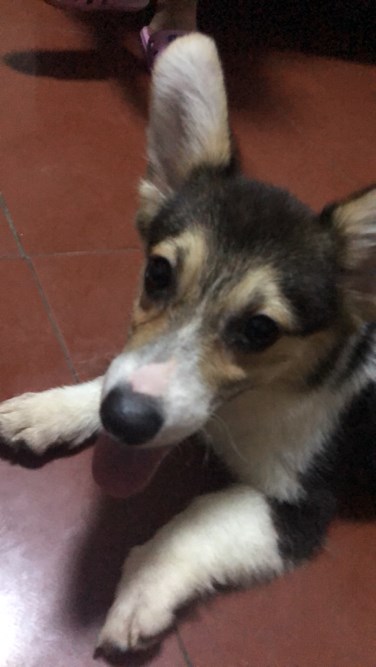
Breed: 2909-n000116-Cardigan